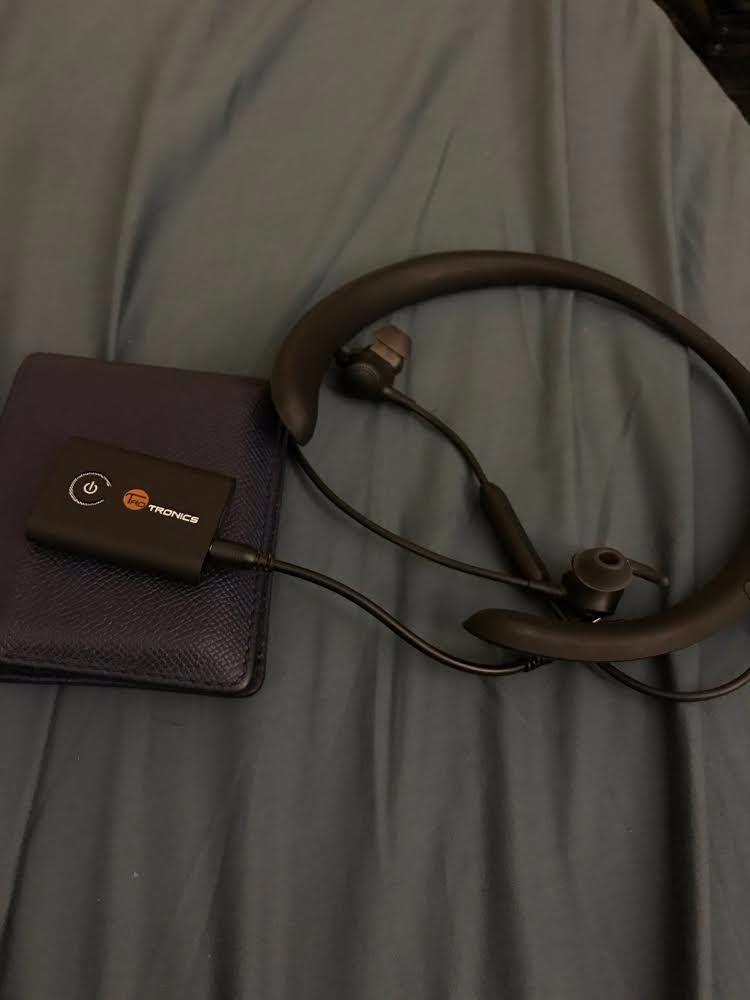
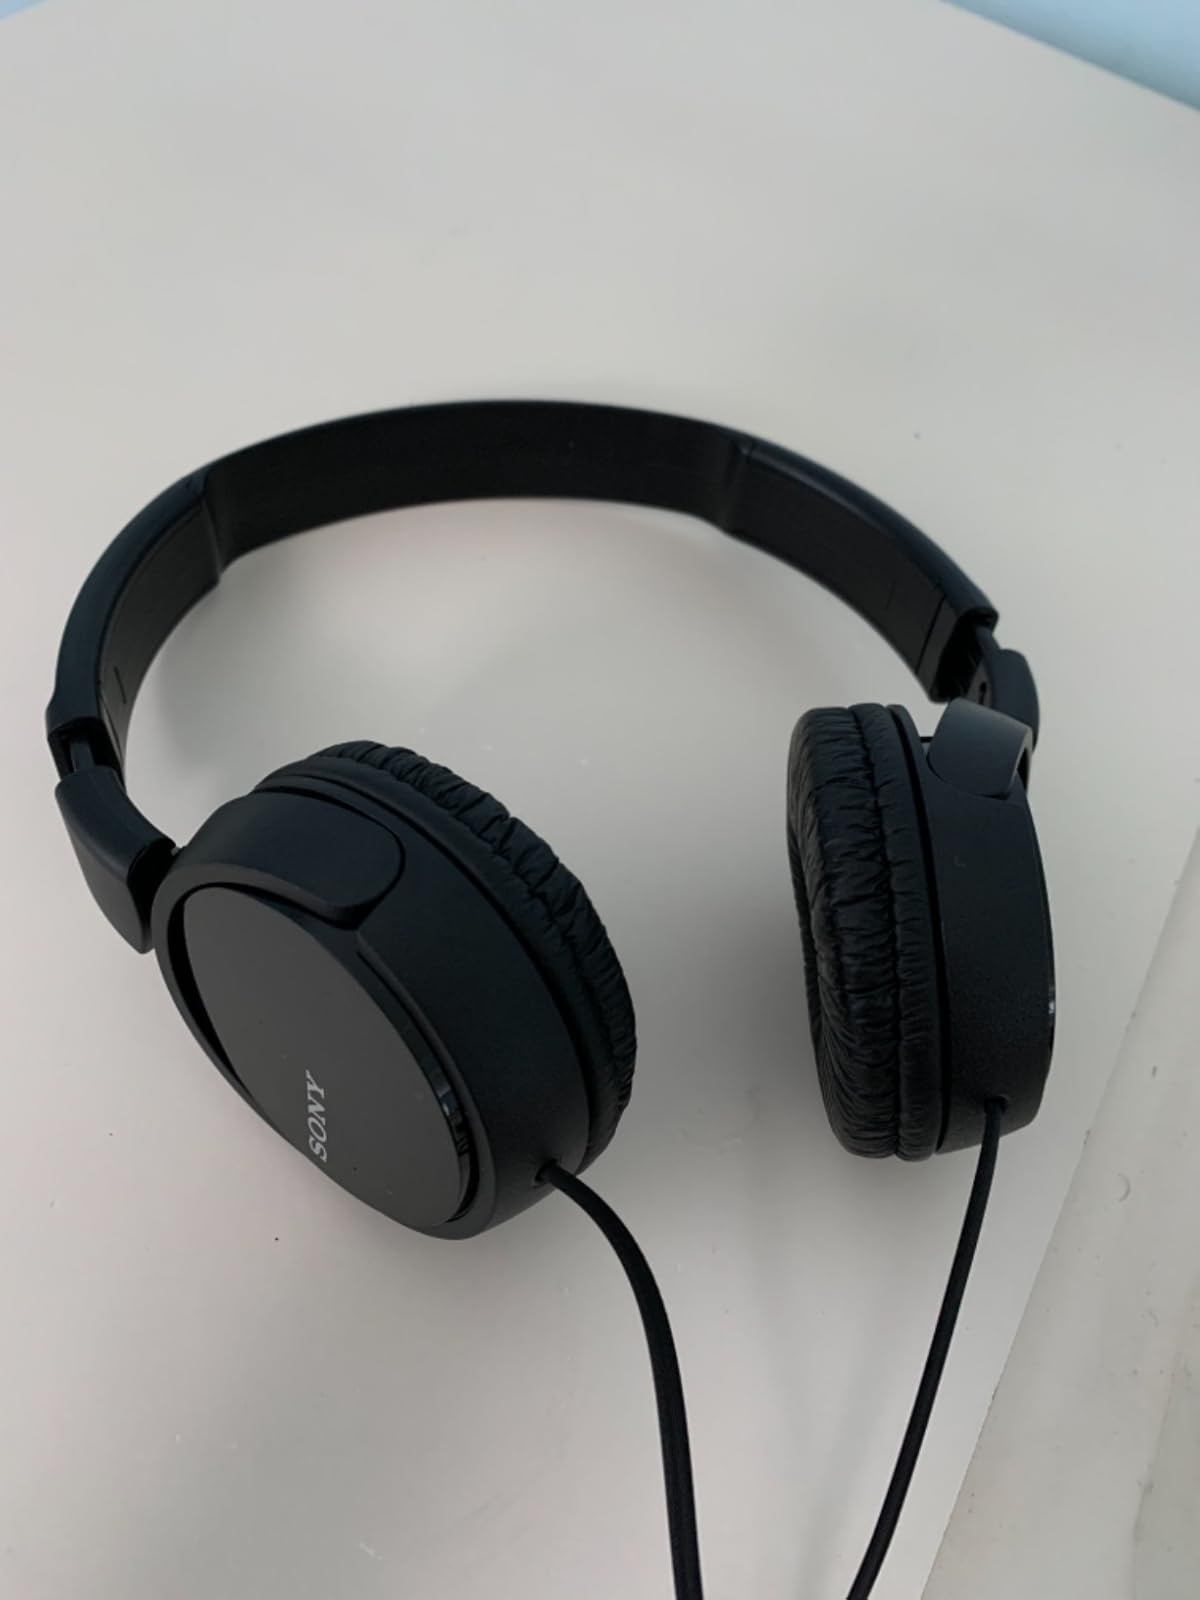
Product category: headphones
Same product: no